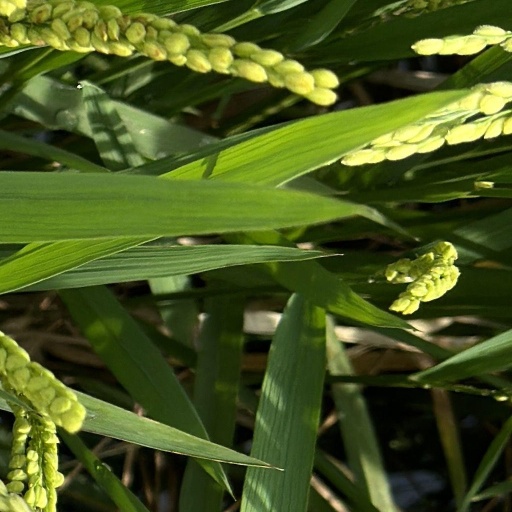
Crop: rice